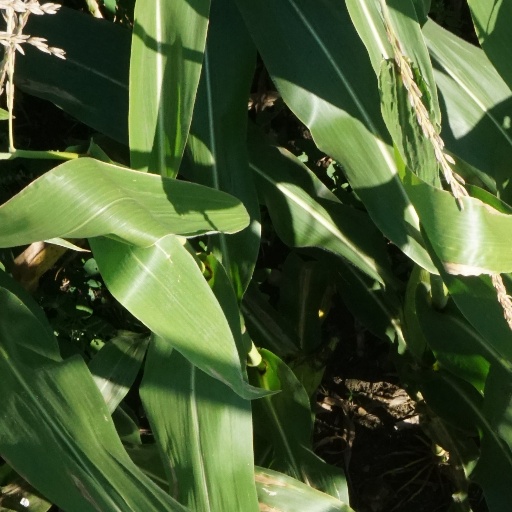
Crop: maize; corn